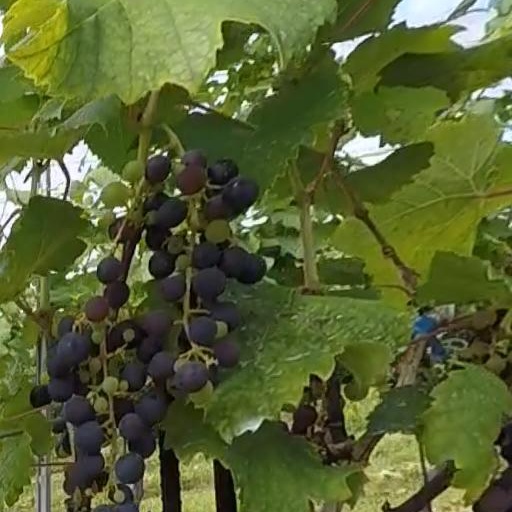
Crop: grape